Asure Software

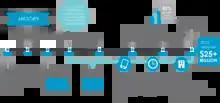
Asure Software Timeline

In 2002, while known as Forgent, the company claimed that through its subsidiary, Compression Labs, it owned the patent rights on the JPEG image compression standard, which is widely used on the World Wide Web. Its claim arose from a patent that had been filed on October 27, 1986, and granted on October 6, 1987: by Wen-Hsiung Chen and Daniel J. Klenke. While Forgent did not own Compression Labs at the time, Chen later sold the company to Forgent before joining Cisco.